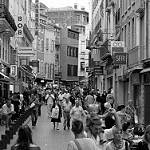
Label: B & W